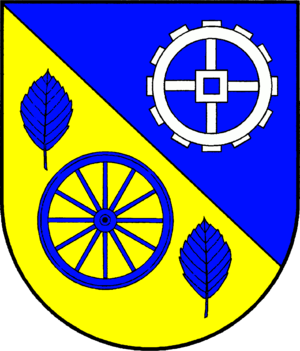
Dersau
Coat of arms of Dersau
Dersau er en by og kommune i det nordlige Tyskland, beliggende i Amt Großer Plöner See under Kreis Plön. Kreis Plön ligger i den østlige/centrale del af delstaten Slesvig-Holsten.